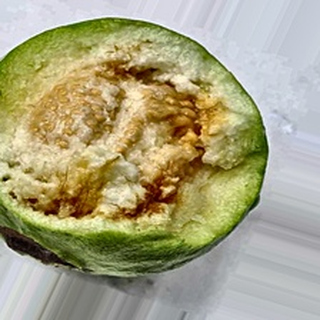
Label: guava_fruit_fly